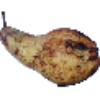
Label: Pear Abate 1